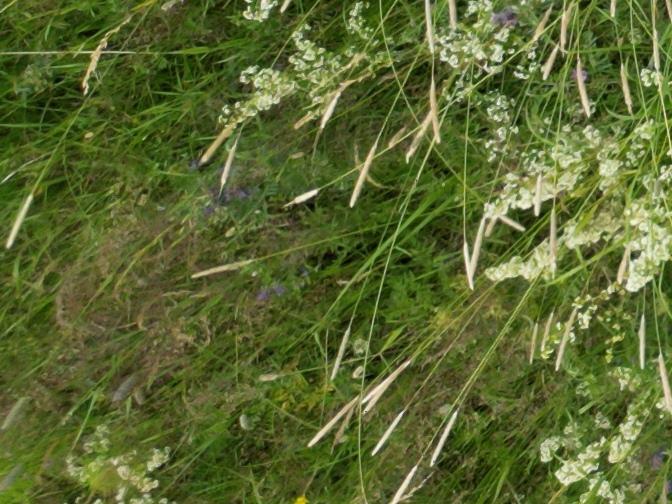
Flowers visible: yarrow flowers, yarrow flowers